The Seven Lamps of Architecture

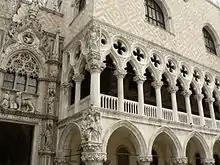
Polychrome brickwork and sculptural decoration in the Doge's Palace, Venice

Though Ruskin expressly disavowed any attempt to present an essay in the course of European architecture, he noted that "The reader will perhaps be surprised by the small number of buildings to which reference has been made." His nine pencil drawings that illustrate the principles he examines are all Tuscan and Venetian Romanesque and Gothic and northern French Gothic examples and the example in his text range to the north of England, following his experience and affection, avoiding the "impure schools" of Spain and of Germany. By the time of the second edition (1855), Ruskin had fixed his exemplars more certainly: